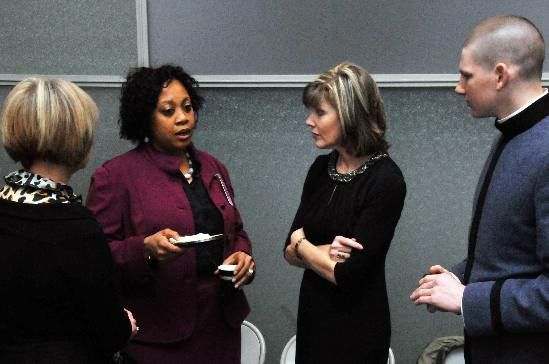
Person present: Yes